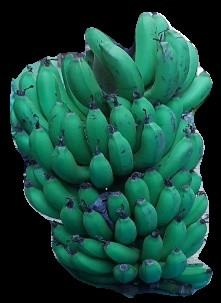
Variety: pachbale
Grade: grade2